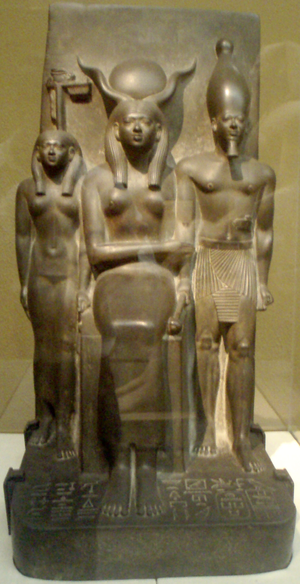
Le terme pharaon sert à désigner les rois et reines de l'Égypte antique. Les noms de 345 pharaons nous sont parvenus grâce à de multiples attestations dont des listes royales compilées par les scribes égyptiens. Ces souverains se sont succédé sur une période de plus de trois millénaires entre -3150 et -30. Depuis les Ægyptiaca de Manéthon, historien et grand-prêtre d'Héliopolis au -IIIᵉ siècle, cette longue période est divisée en trente dynasties depuis l'unification du royaume par le mythique Narmer-Ménès et jusqu'à la disparition de Nectanébo II en -343, le dernier pharaon d'une Égypte indépendante. Après lui se succèdent deux dynasties étrangères, la XXXIᵉ dynastie des empereurs perses achéménides et la dynastie des Ptolémées d'origine macédonienne. L'archéologie a aussi permis de distinguer une dynastie archaïque, antérieure à la première, la dynastie égyptienne zéro.
La pyramide de Mykérinos est la plus petite des trois grandes pyramides du plateau de Gizeh. Elle s'élève à la hauteur de 63 mètres à l'extrémité Sud du plateau, ne représentant qu'un dixième du volume de la plus grande, la pyramide de Khéops. Dominant un complexe composé de deux temples reliés par une chaussée et de trois pyramides satellites, elle est de type à faces lisses et fut élevée sous la IVᵉ dynastie durant l'Ancien Empire pour le pharaon Mykérinos. De nombreux signes d'inachèvement montrent que la mort du souverain intervint au cours de l'édification du monument.